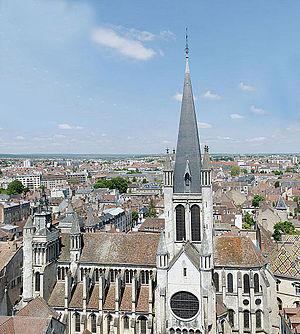
Vue de l’Église Notre Dame, depuis la tour Philippe le Bon, à Dijon
L’église Notre-Dame de Dijon, considérée comme un chef-d'œuvre d'architecture gothique du XIIIᵉ siècle, est située au cœur des 97 hectares du secteur sauvegardé de Dijon, inscrit depuis le 4 juillet 2015 au patrimoine mondial de l'UNESCO. Elle s'élève place Notre-Dame, à proximité du Palais des ducs et des États de Bourgogne et en face de la rue Musette. On estime que l'édifice actuel a été construit des années 1220 aux années 1250 environ.